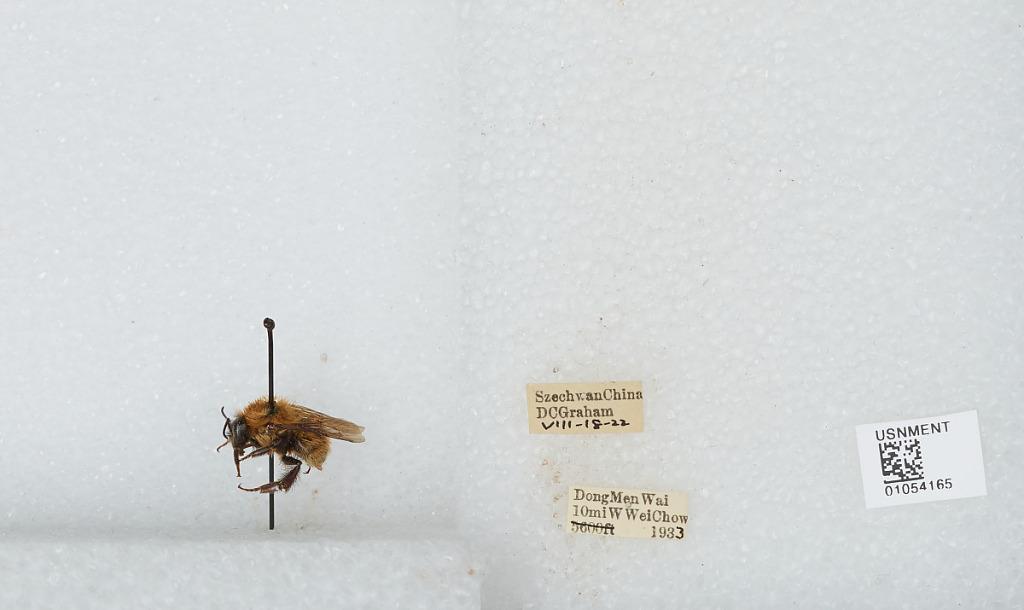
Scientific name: Bombus sp.
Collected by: D. Graham
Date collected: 1933-8-18
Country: China
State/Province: Sichuan
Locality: Dong Men Wai 10 miles West Wei Chow